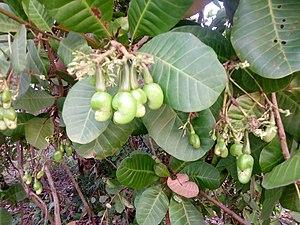
acajou fruits à Pobé
Pobè est une ville du sud-est du Bénin, chef-lieu de la commune du même nom et préfecture du département de Plateau.